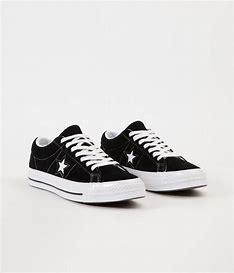
Brand: Converse
Model: One Star Ox